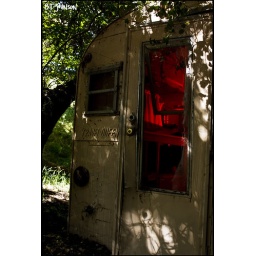
been meaning to shoot this old abandoned trailer off the road in our little canyon for quite a while...